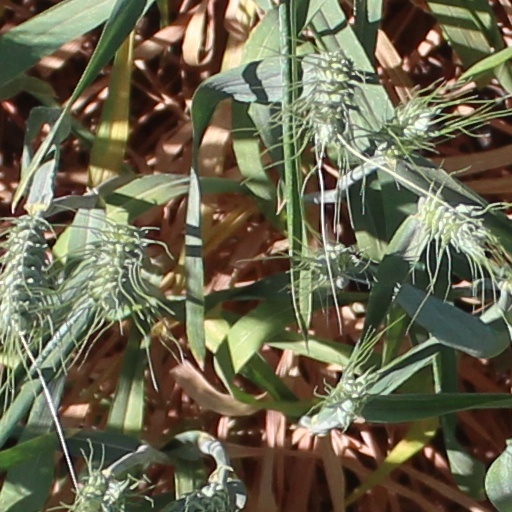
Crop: wheat